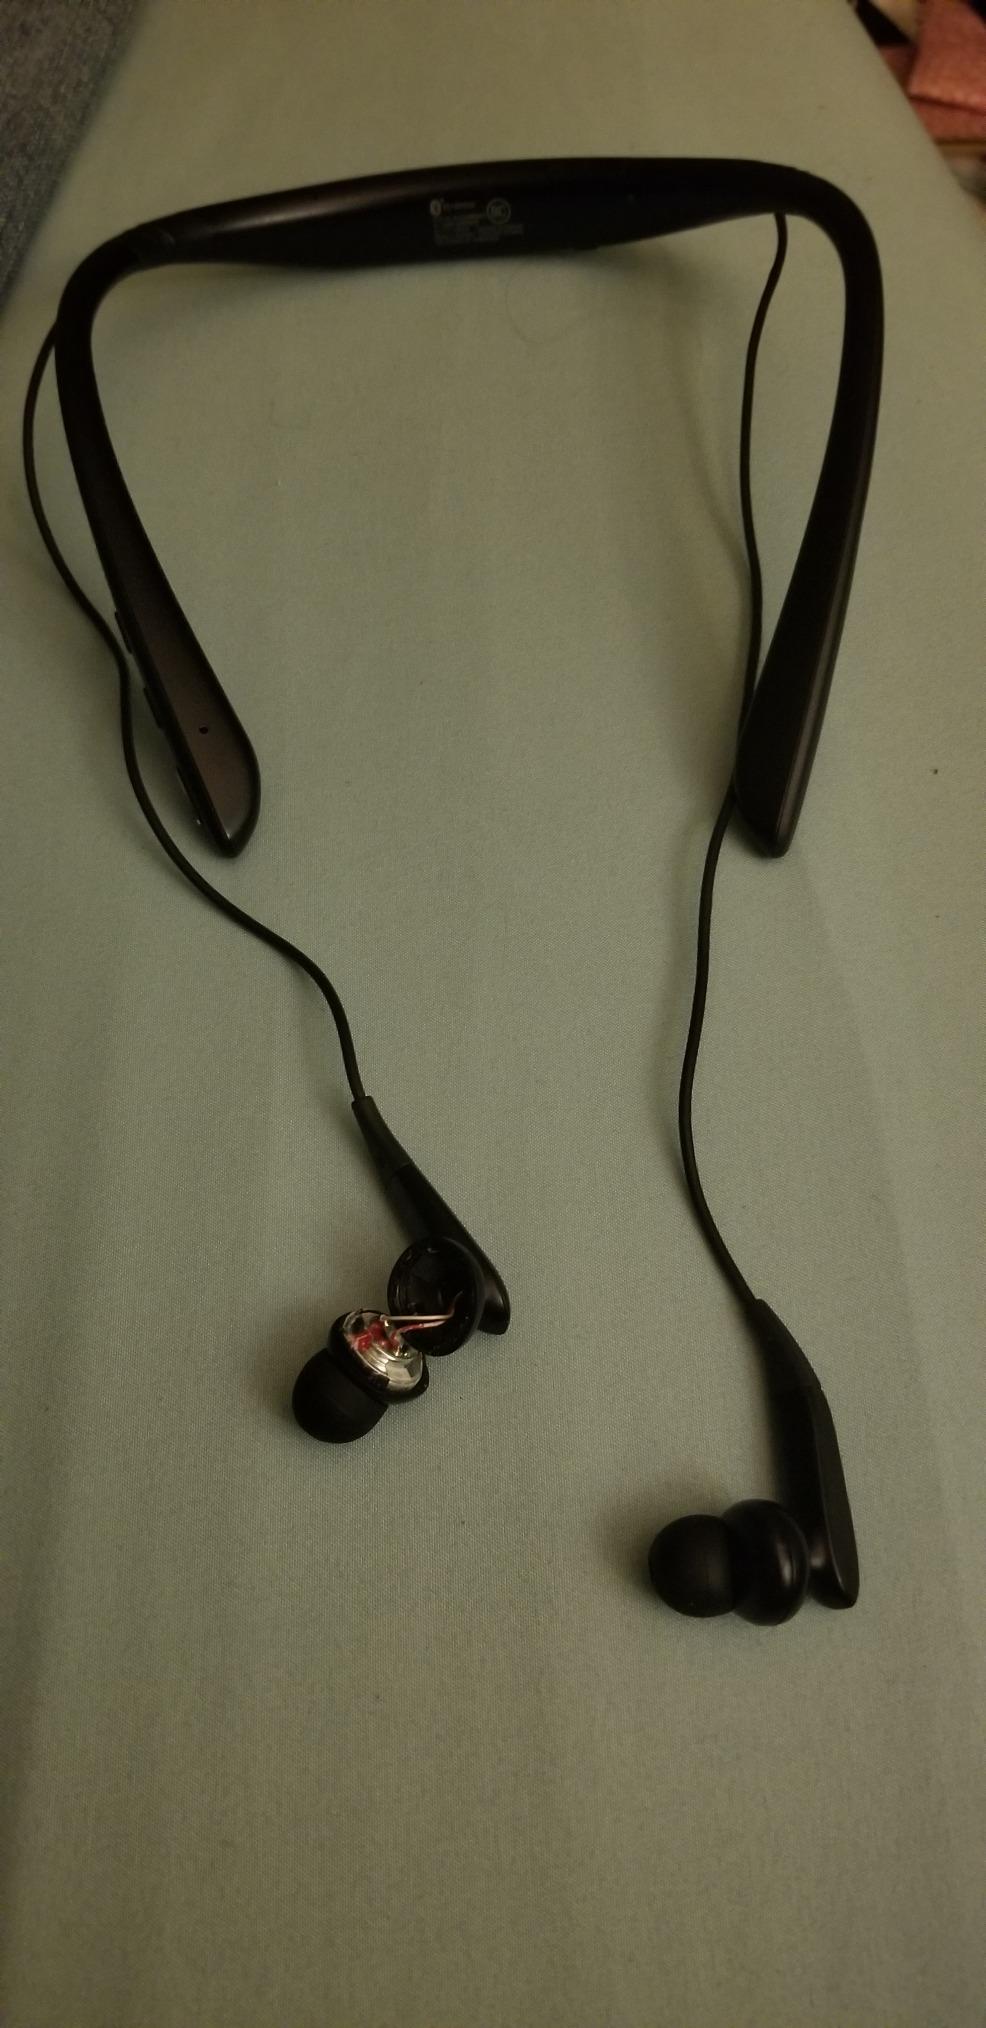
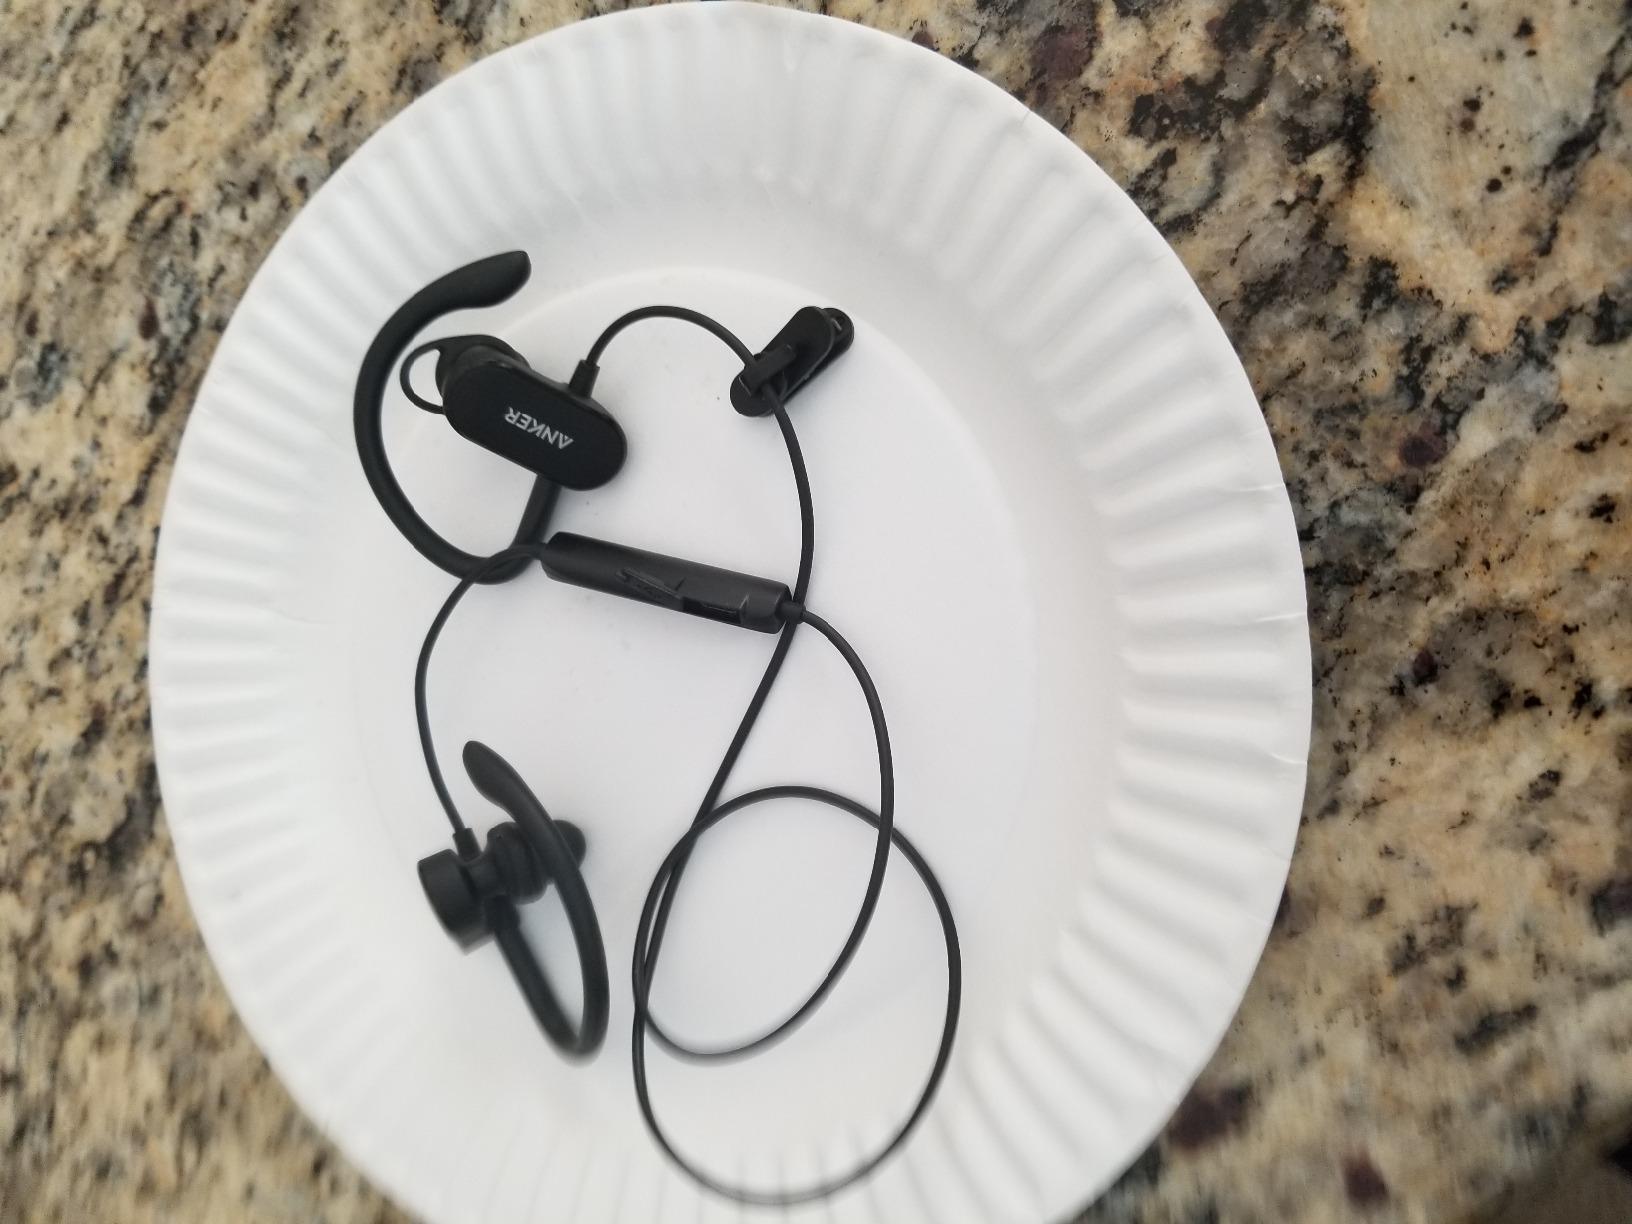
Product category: headphones
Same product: no